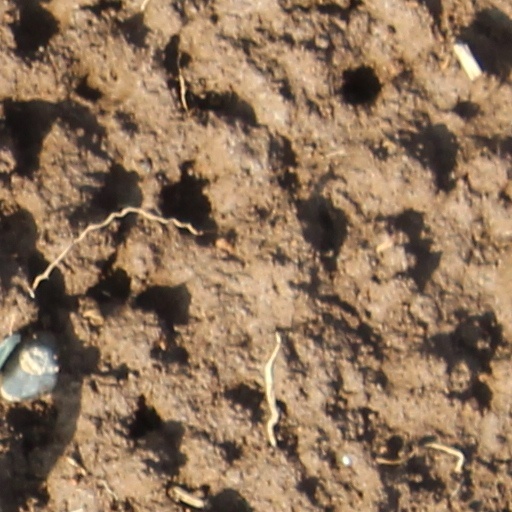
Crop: wheat